Battle of Holowczyn

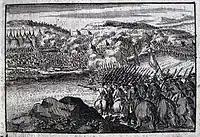
Swedish cavalry crossing the marshes

General Repnin soon saw the danger of a Swedish wedge forming between the two Russian positions, and ordered his men to decamp and head north toward Sheremetev. Five Swedish battalions fought hard to prevent the Russian regiments from merging. Sheremetev, hearing the sound of battle, dispatched reinforcements towards Repnin's position, but by that time enough Swedish forces had arrived to prevent these reinforcements from joining Repnin. The latter was forced to retire his forces eastwards and southwards. Swedish cavalry by now had followed the infantry across the river, and scattered their Russian counterparts towards the south.